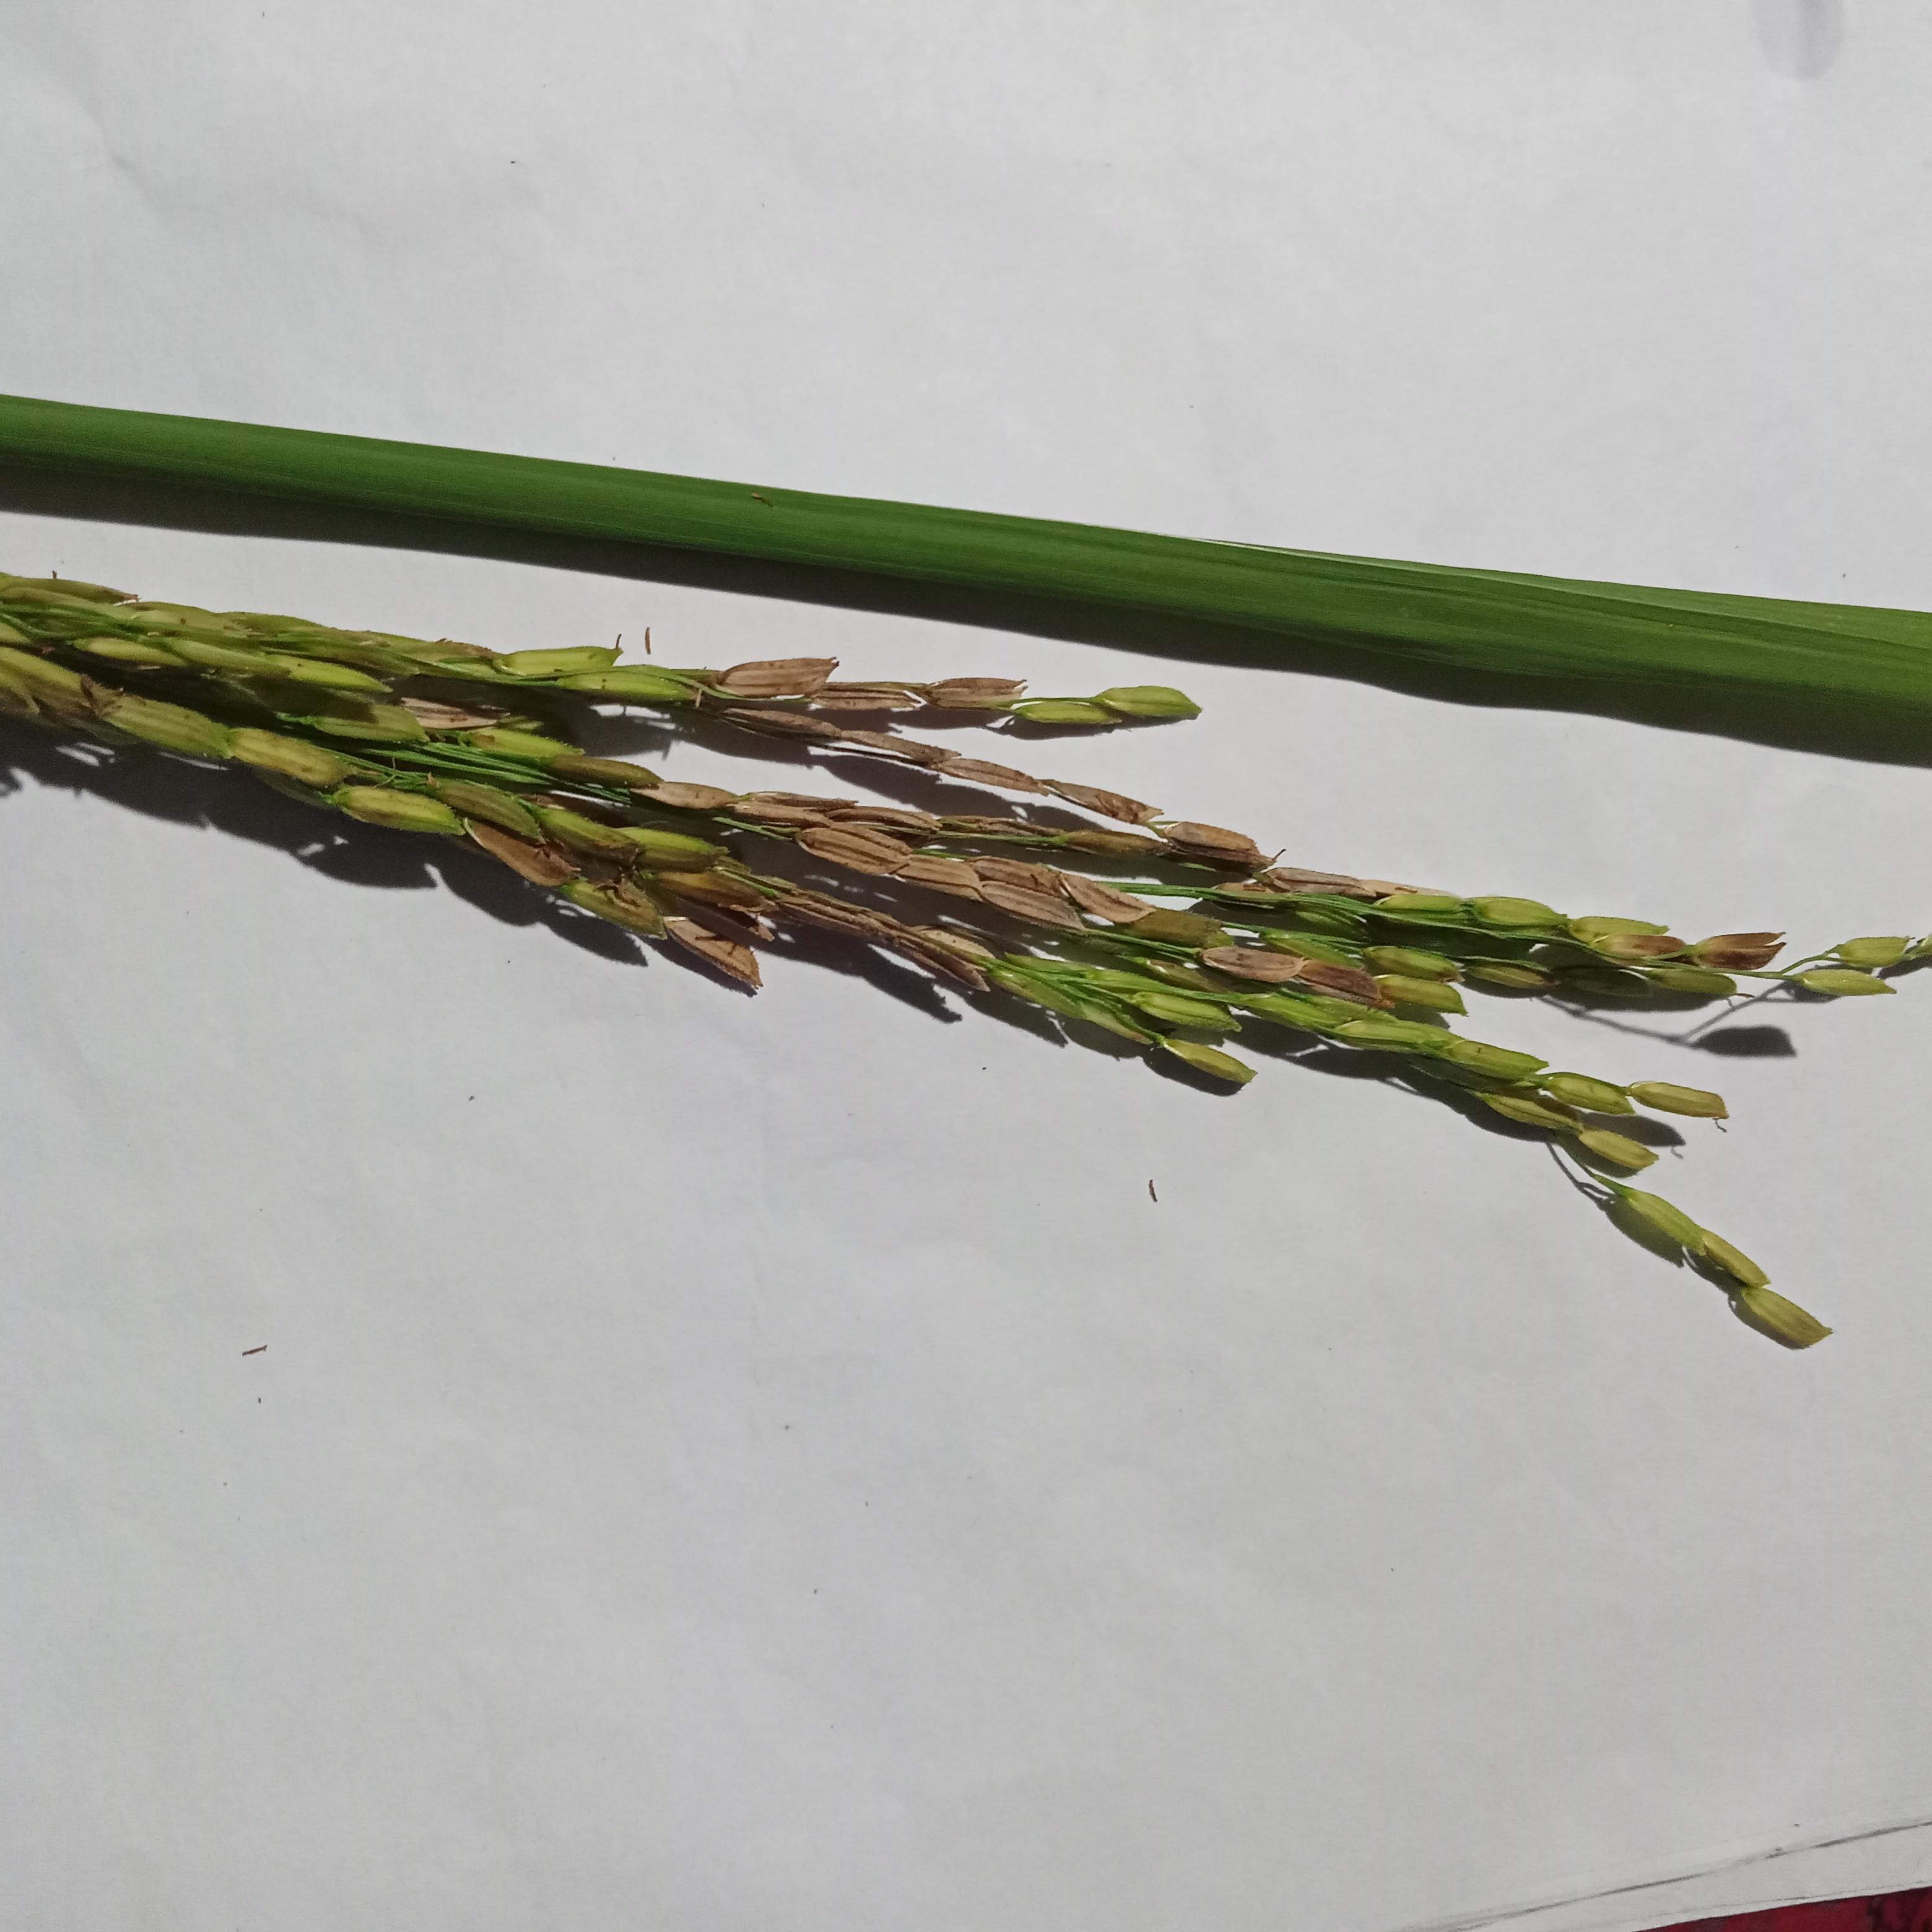
Label: Rice___Neck_Blast